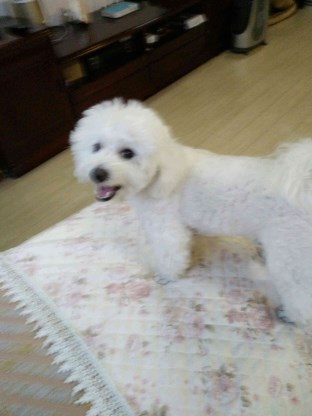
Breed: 3083-n000117-Bichon_Frise